Joe Cronin

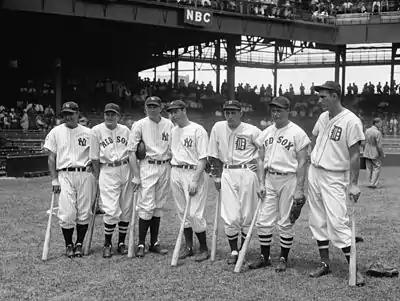
Seven of the American League's 1937 All-Star players, from left to right Lou Gehrig, Joe Cronin, Bill Dickey, Joe DiMaggio, Charlie Gehringer, Jimmie Foxx, and Hank Greenberg. All seven would be elected to the Hall of Fame.

Cronin was born in the Excelsior District of San Francisco, California. His parents lost almost all of their possessions in the 1906 San Francisco earthquake. Cronin attended Sacred Heart High School. He played several sports as a child and he won a city tennis championship for his age group when he was 14. As he was not greatly interested in school, Cronin's grades improved only when the San Francisco Seals of the Pacific Coast League began giving away tickets to students with good conduct and attendance. At the time, the nearest MLB team was nearly from San Francisco.